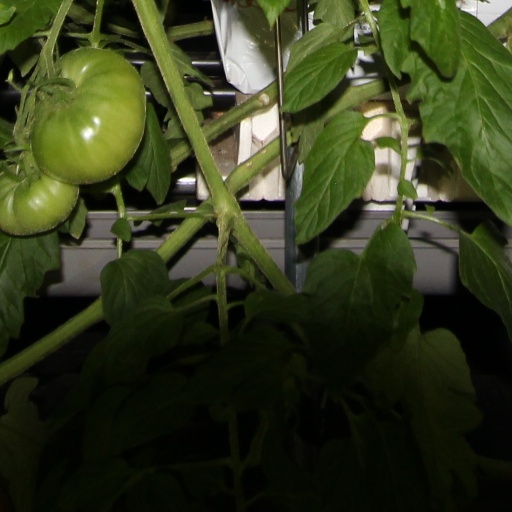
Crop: tomato